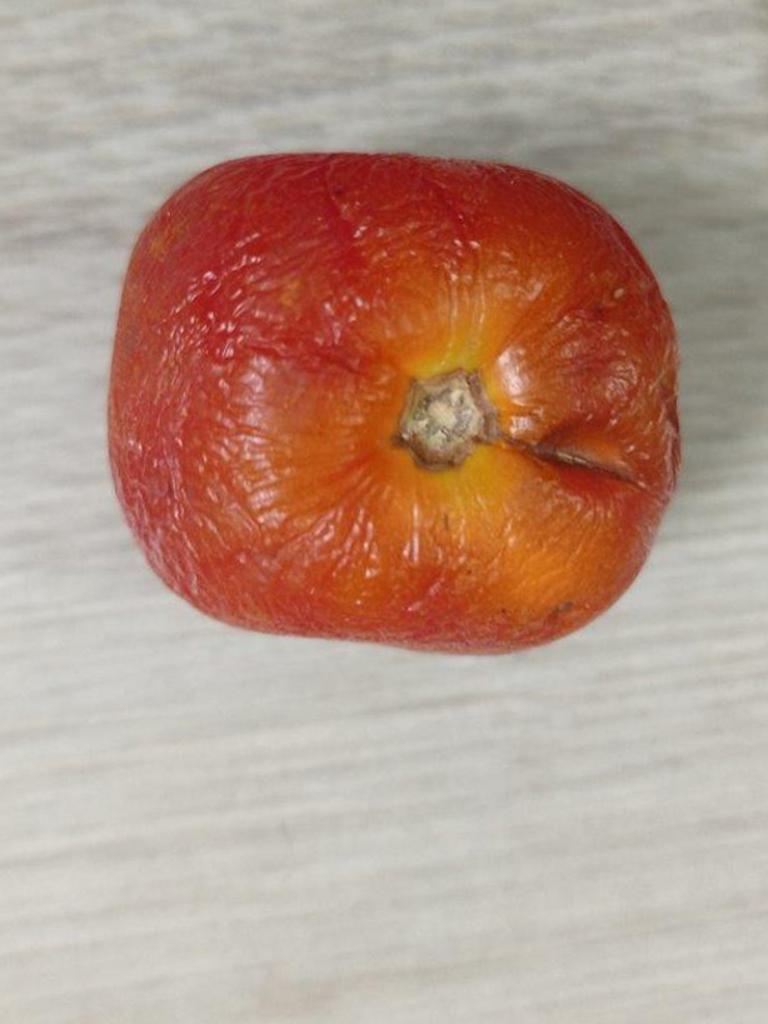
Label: Rotten